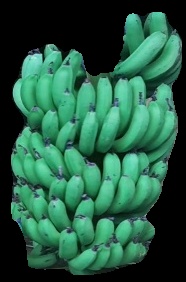
Variety: pachbale
Grade: grade1